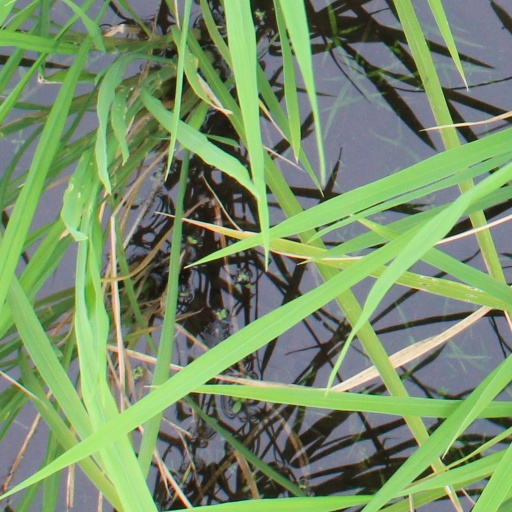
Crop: rice